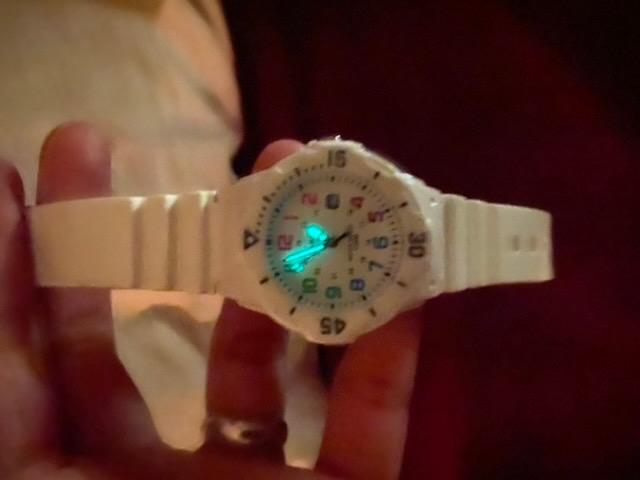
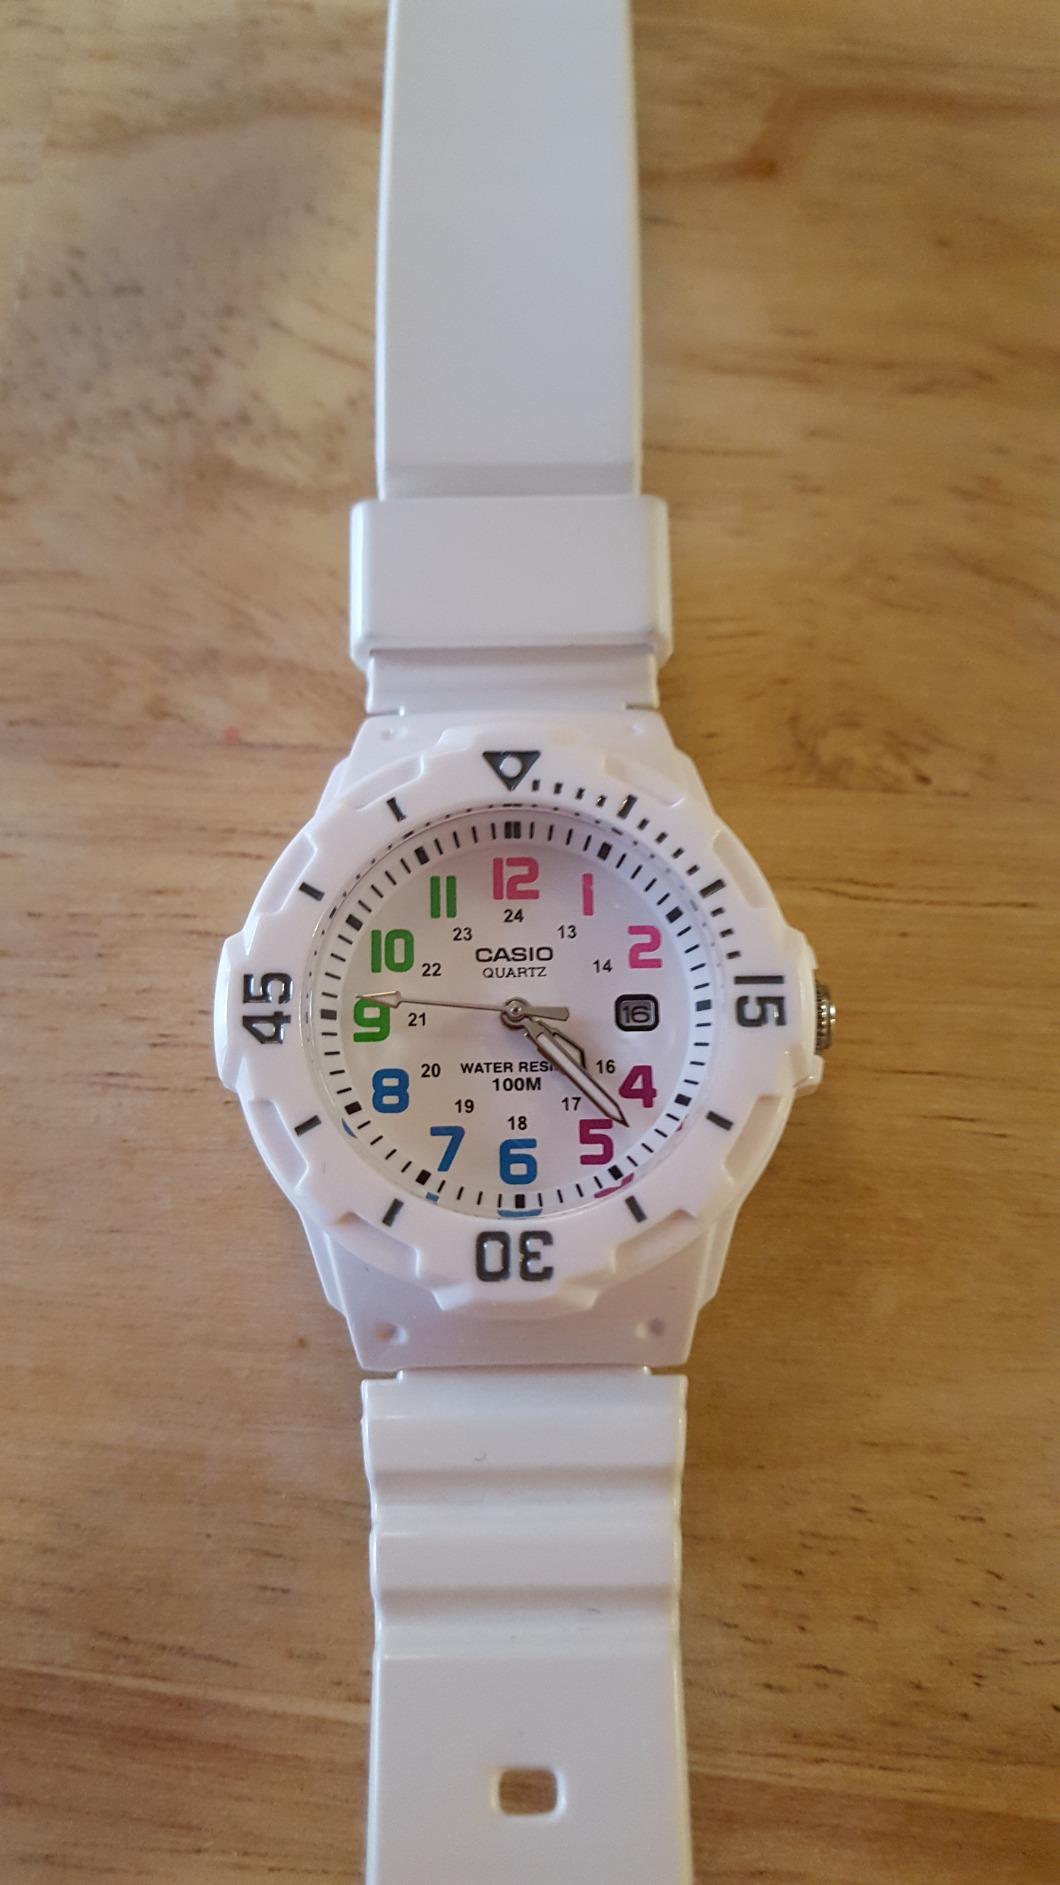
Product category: accessories_watch
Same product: yes